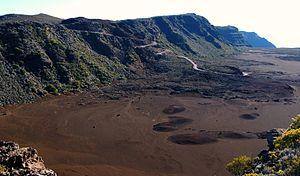
Le Pas des Sables est un passage dans la Plaine des sables sur une ancienne coulée de lave qui s'y est déversé
La route forestière du Volcan ou route forestière 5 est une route forestière de l'île de La Réunion, département d'outre-mer dans l'océan Indien.